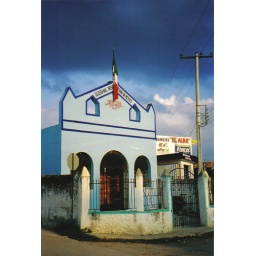
Beautiful sky over blue church